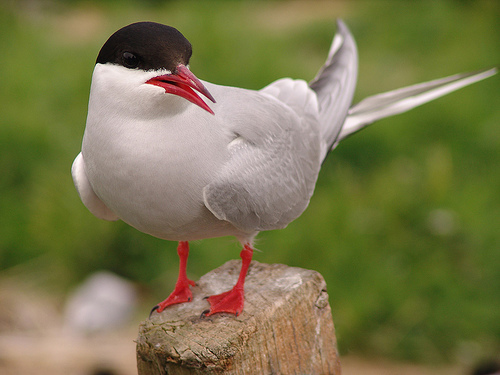
the bird has a long bill that is bright red.
this bird has a black head, red beak and feet, and white and grey feathers covering the rest of its body.
this bird is white and very light gray, with a black crown, red webbed feet and a matching red pointed beak.
this is a white bird with a black head and an orange beak and feet.
this bird is mostly white in color with a black crown.
a interesting looking bird with a black crown, white breast, grey wings, and colorful red webbed feet and beak.
a medium sized white bird that has a black crown, webbed feet, and a pointy bill.
this aquatic bird has a bright red bill and webbed feet, a black cap that covers the eyes, and soft grey and white feathers that cover most of the rest of its body.
this bird is white with a black crown, grey tail, red webbed feet and a red pointy beak.
a white bird with a black crown and orange pointed beak.
Species: Artic Tern